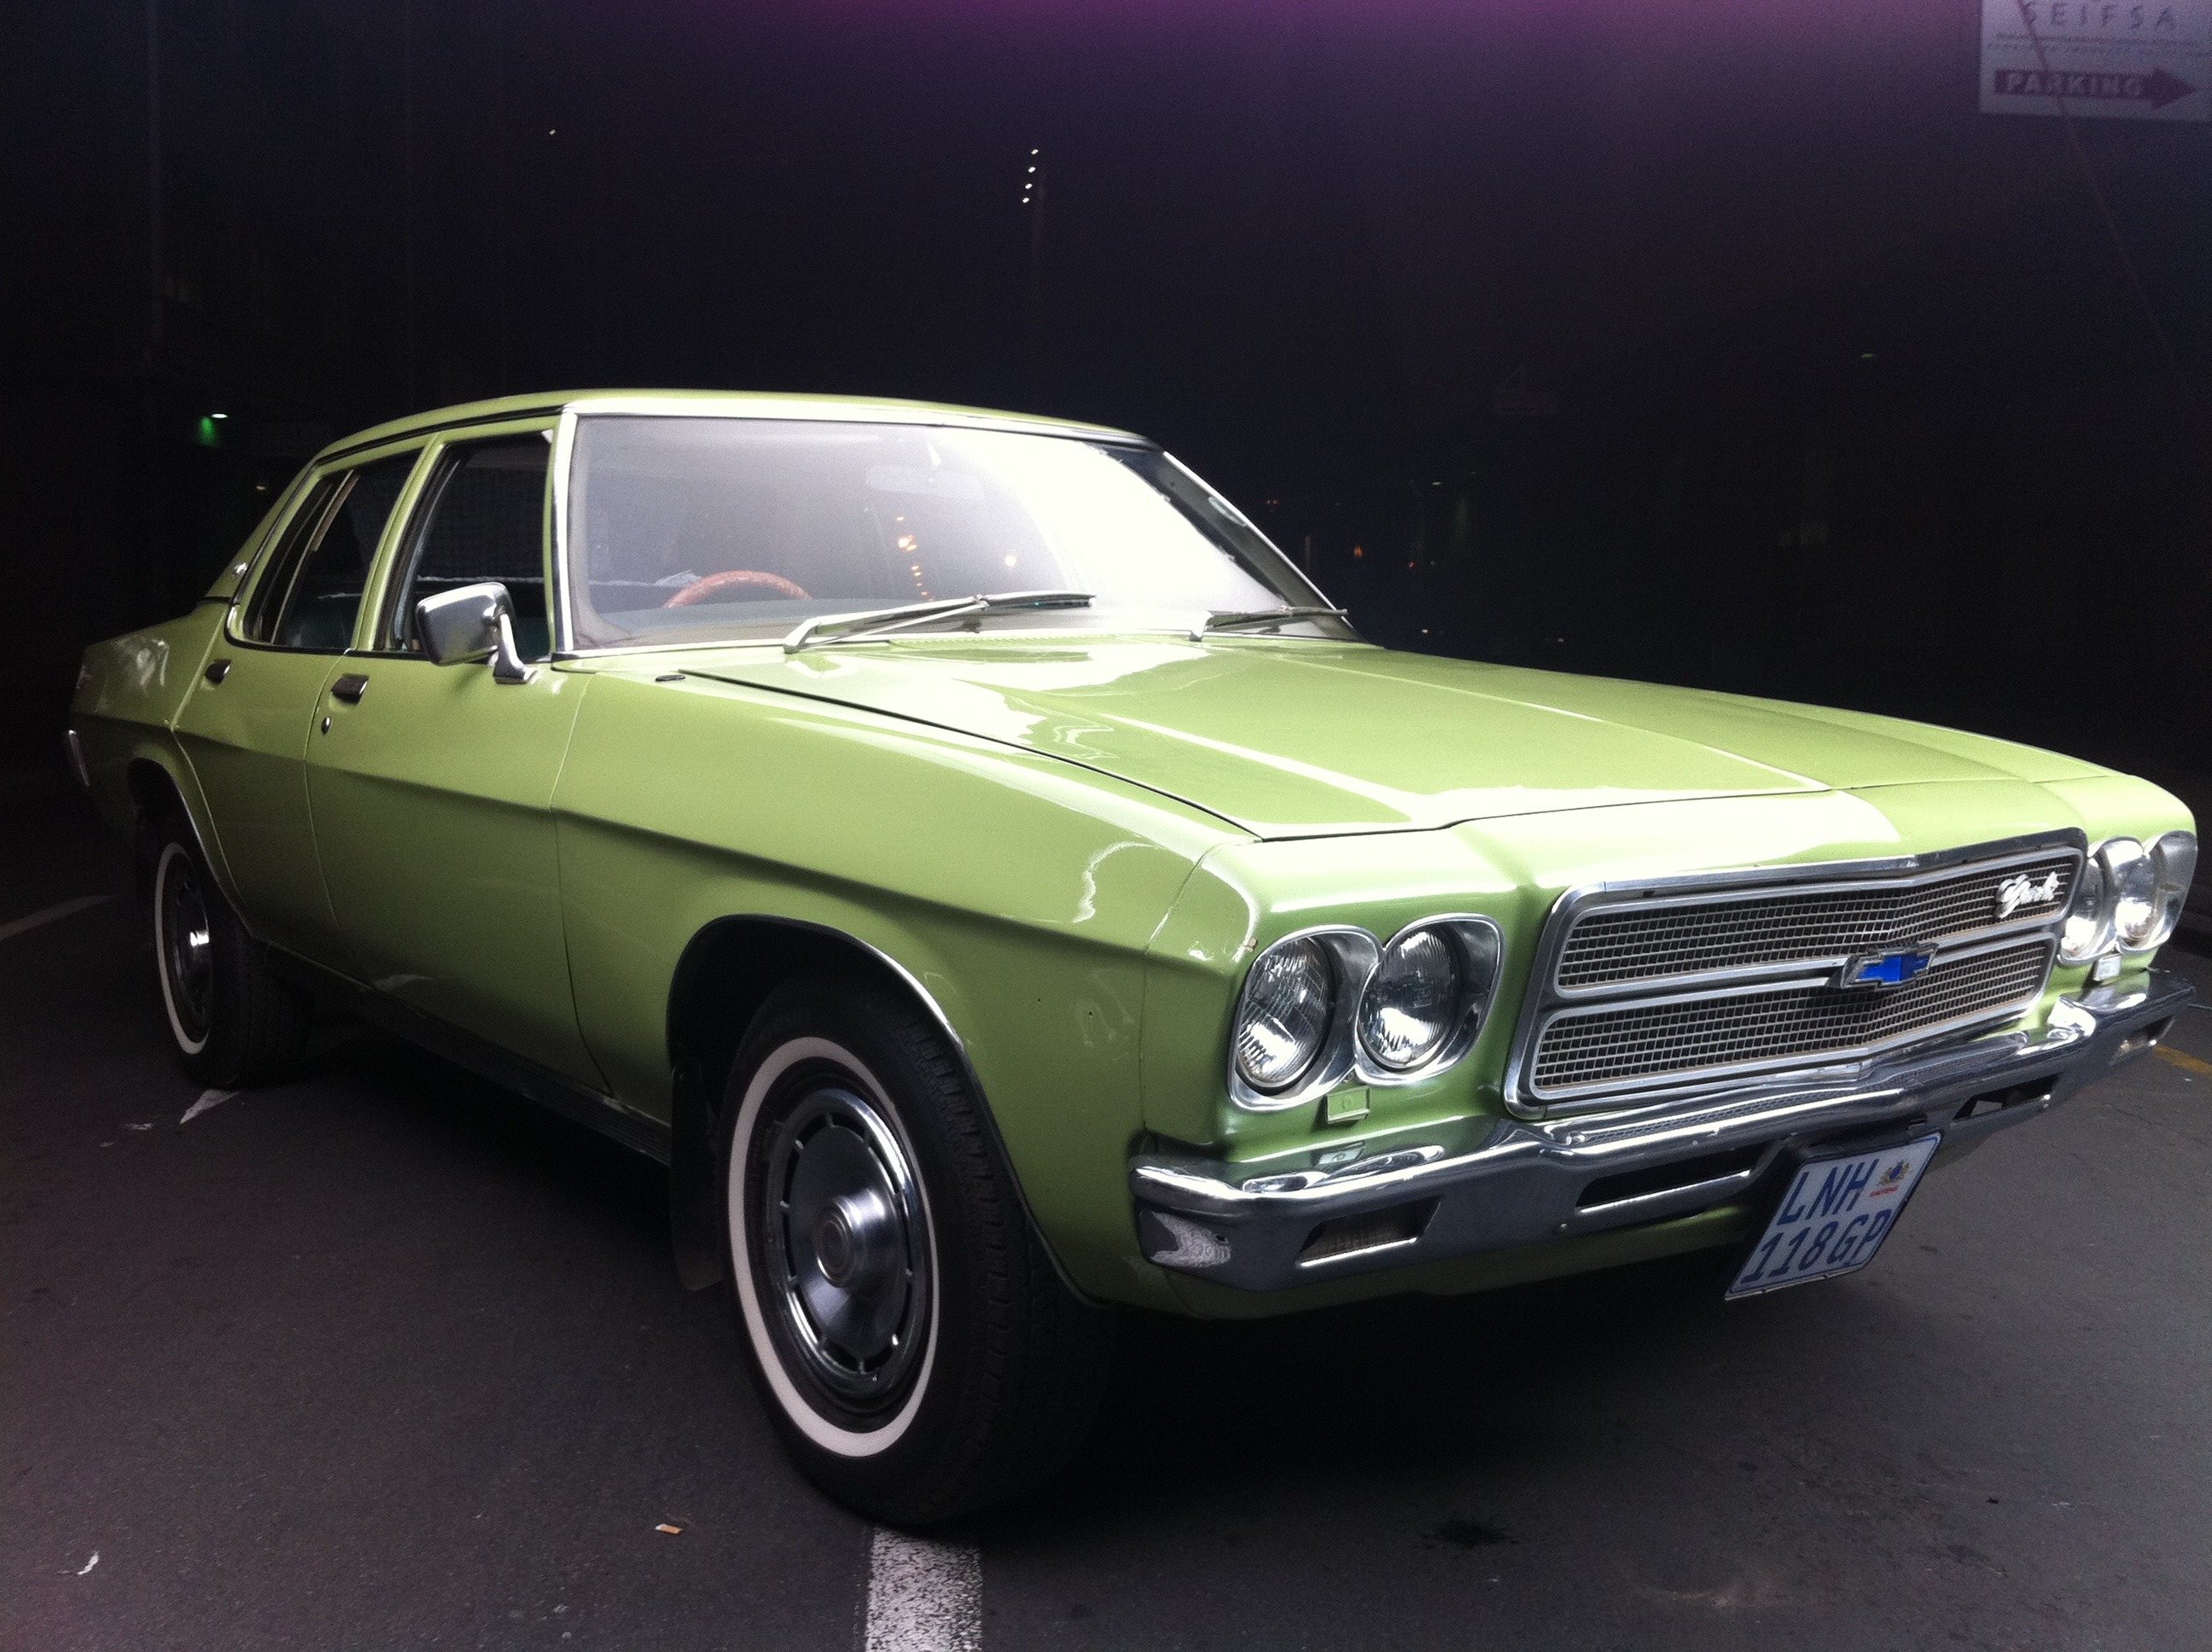
car, vintage, automobile, old, transportation, transport, vehicle, auto, classic car, muscle, automotive, muscle car, sedan, classic, chevrolet, hotrod, vintage automobiles, land vehicle, automobile make, automotive exterior, compact car, full size car, chevrolet chevelle